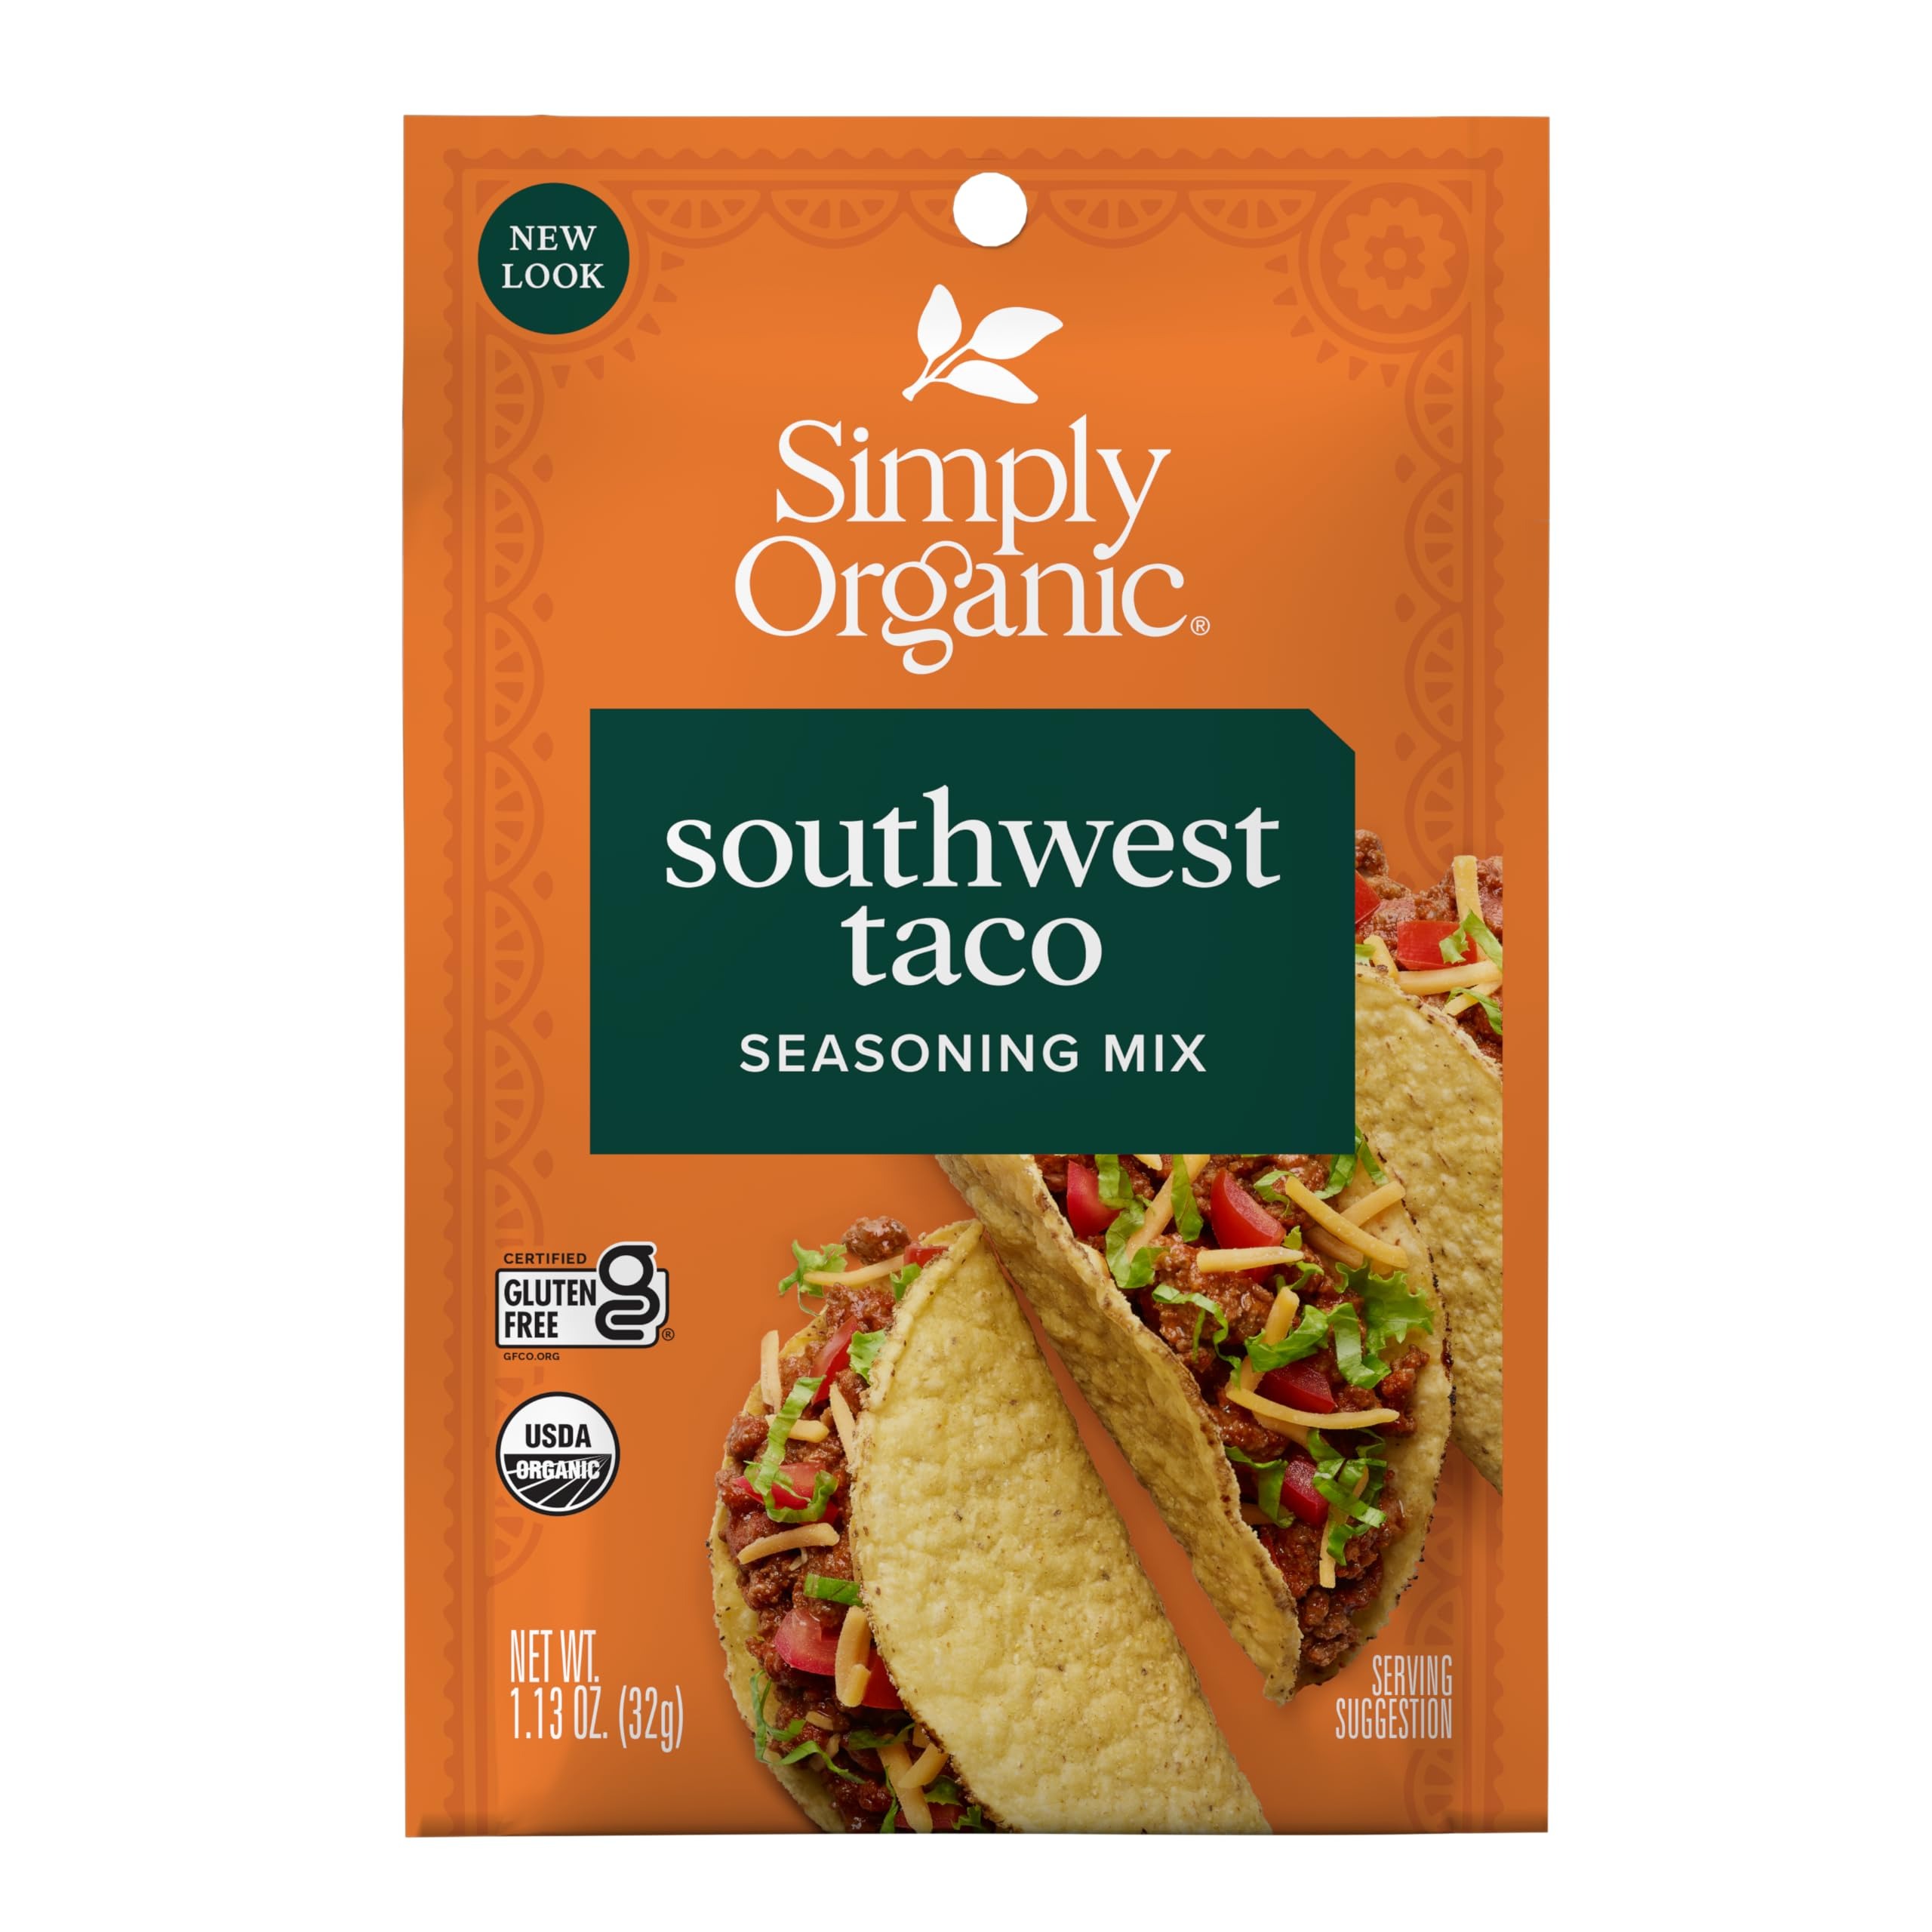
Item Name: Simply Organic Southwest Taco Seasoning, 1.13 Ounce 12 Pack, Certified Organic, Kosher Seasoning for Tacos, Dips, Burritos
Bullet Point: Simply Organic Southwest Taco Seasoning Mix, Vegan Friendly, Kosher, USDA Certified Organic, Non-GMO, 1.13 Ounce (Pack of 12)
Value: 1.1
Unit: Ounce

Price: 8.38